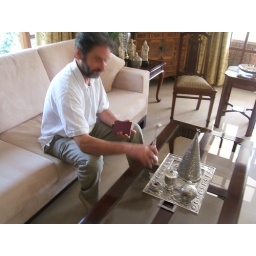
At Yasmin's house in Pune. The silver things are ornamental versions of objects associated with Zoroastrianism